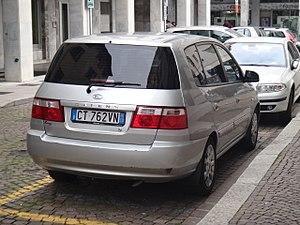
Le Kia Carens est un monospace compact du constructeur sud-coréen Kia Motors, lancé en 1999.